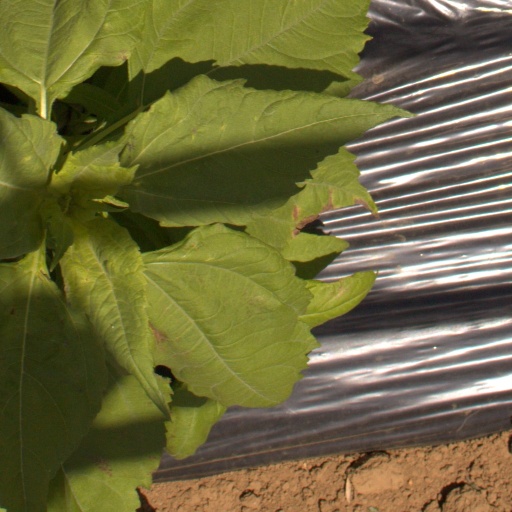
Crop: Jerusalem artichoke